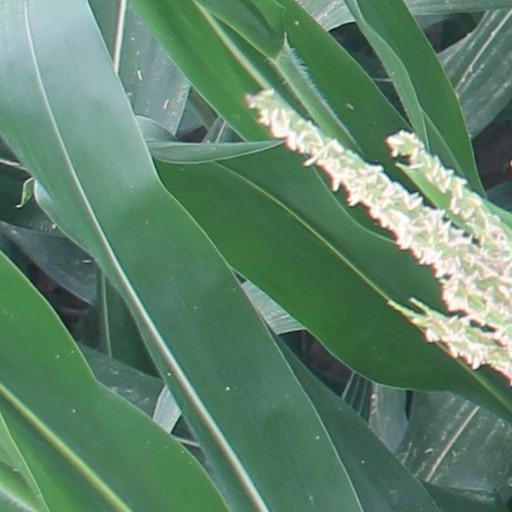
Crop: maize; corn